Grey Damon

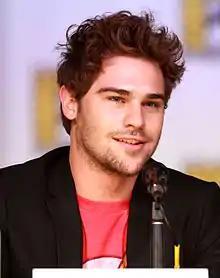
Damon at San Diego Comic-Con in July 2013

Grey Damon (born September 24, 1987) is an American actor, known for his roles in "Friday Night Lights", "The Nine Lives of Chloe King" and "Station 19". He resides in Los Angeles. Beginning with its premiere in May 2015, Damon co-starred with David Duchovny on the NBC series "Aquarius".